History of Michigan Wolverines football in the early years

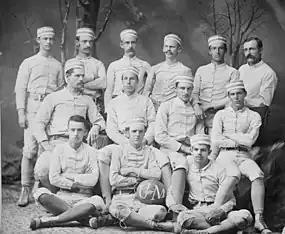
The 1879-79 Michigan football team that defeated Racine on May 30, 1879.

The November 1869 game between Rutgers University and Princeton University is often cited as the first game of intercollegiate football. By the spring of 1870, the game had spread to Ann Arbor. In April 1870, members of the freshman class announced that they had formed a football club. And in May 1870, the football club formed by the freshmen defeated the football team from the Union School by a score of 7 to 5. Beginning in the early 1870s, football teams formed by the individual classes also played games against each other.